History of Chinese Americans in Colorado

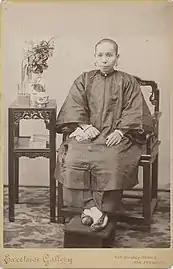

Chinese immigrants first arrived in Colorado in 1869. Many came as employees of the Central Pacific Railroad, Kansas Pacific Railway, and Union Pacific Railroad companies as they completed the transcontinental railroad. According to a letter written by Joseph Wolff of Boulder, Colorado, which was published in the Rocky Mountain News, Chinese labor was especially attractive because it was “cheaper labor” that would offer a “chance of relief” for Americans performing hard labor in the west.